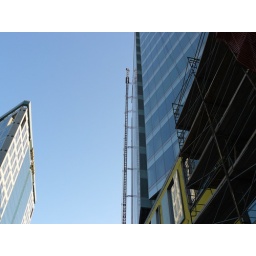
A building undergoing construction across the street from the Wells Fargo building in downtown Salt Lake City Utah.